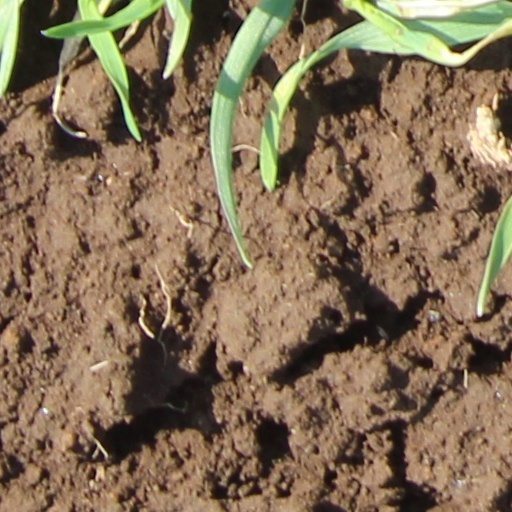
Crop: wheat